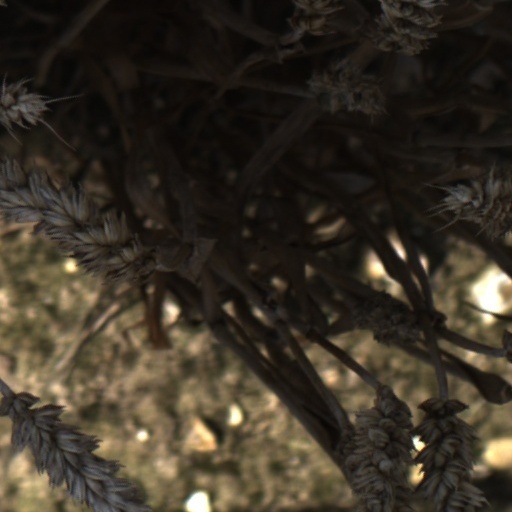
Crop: wheat